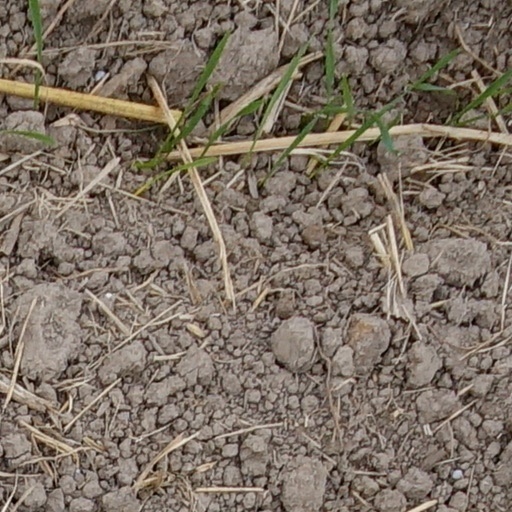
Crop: wheat